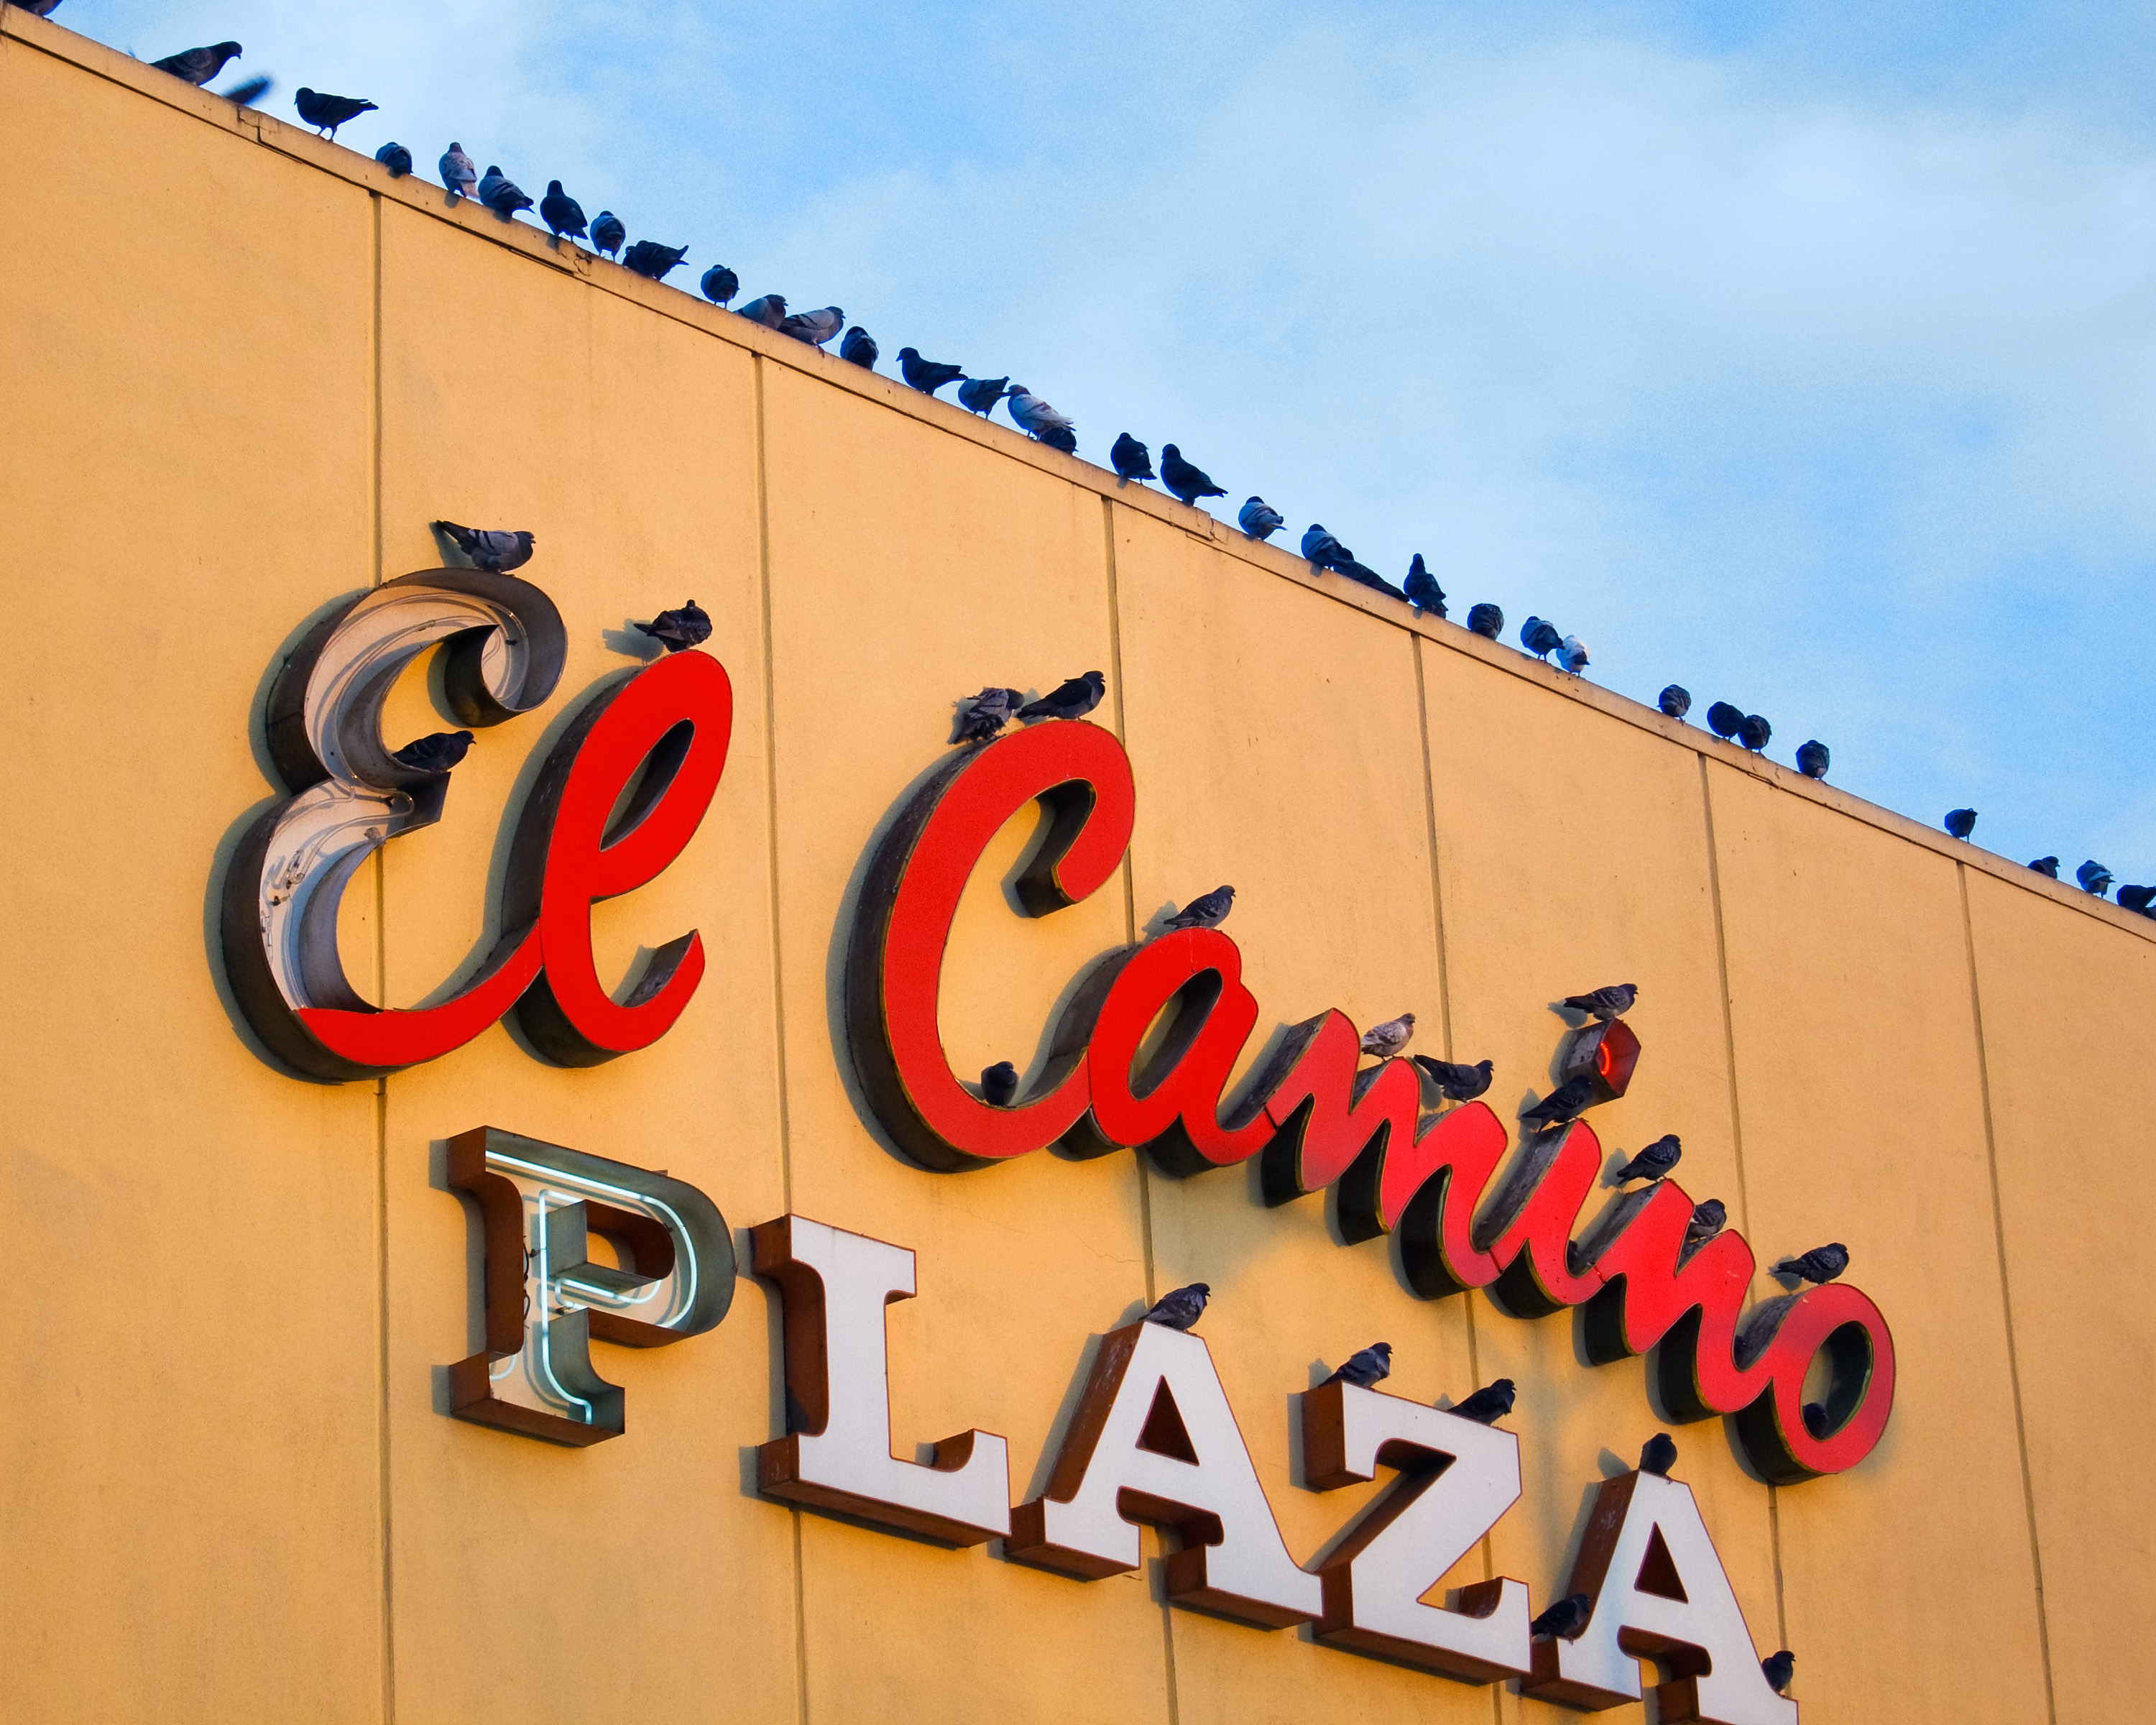
wall, advertising, sign, color, banner, signage, art, mural